Denmark Street

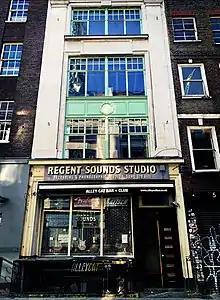
Regent Sounds Studio

The music publishing trade on Denmark Street began to decline during the 1960s, as the traditional producers lost touch with changing tastes and groups like the Rolling Stones showed it was possible to write their own material. For example, Paul Simon was based in London at this time but Mills Music, at No. 20, told him that his songs "Homeward Bound" and "The Sound of Silence" were uncommercial.